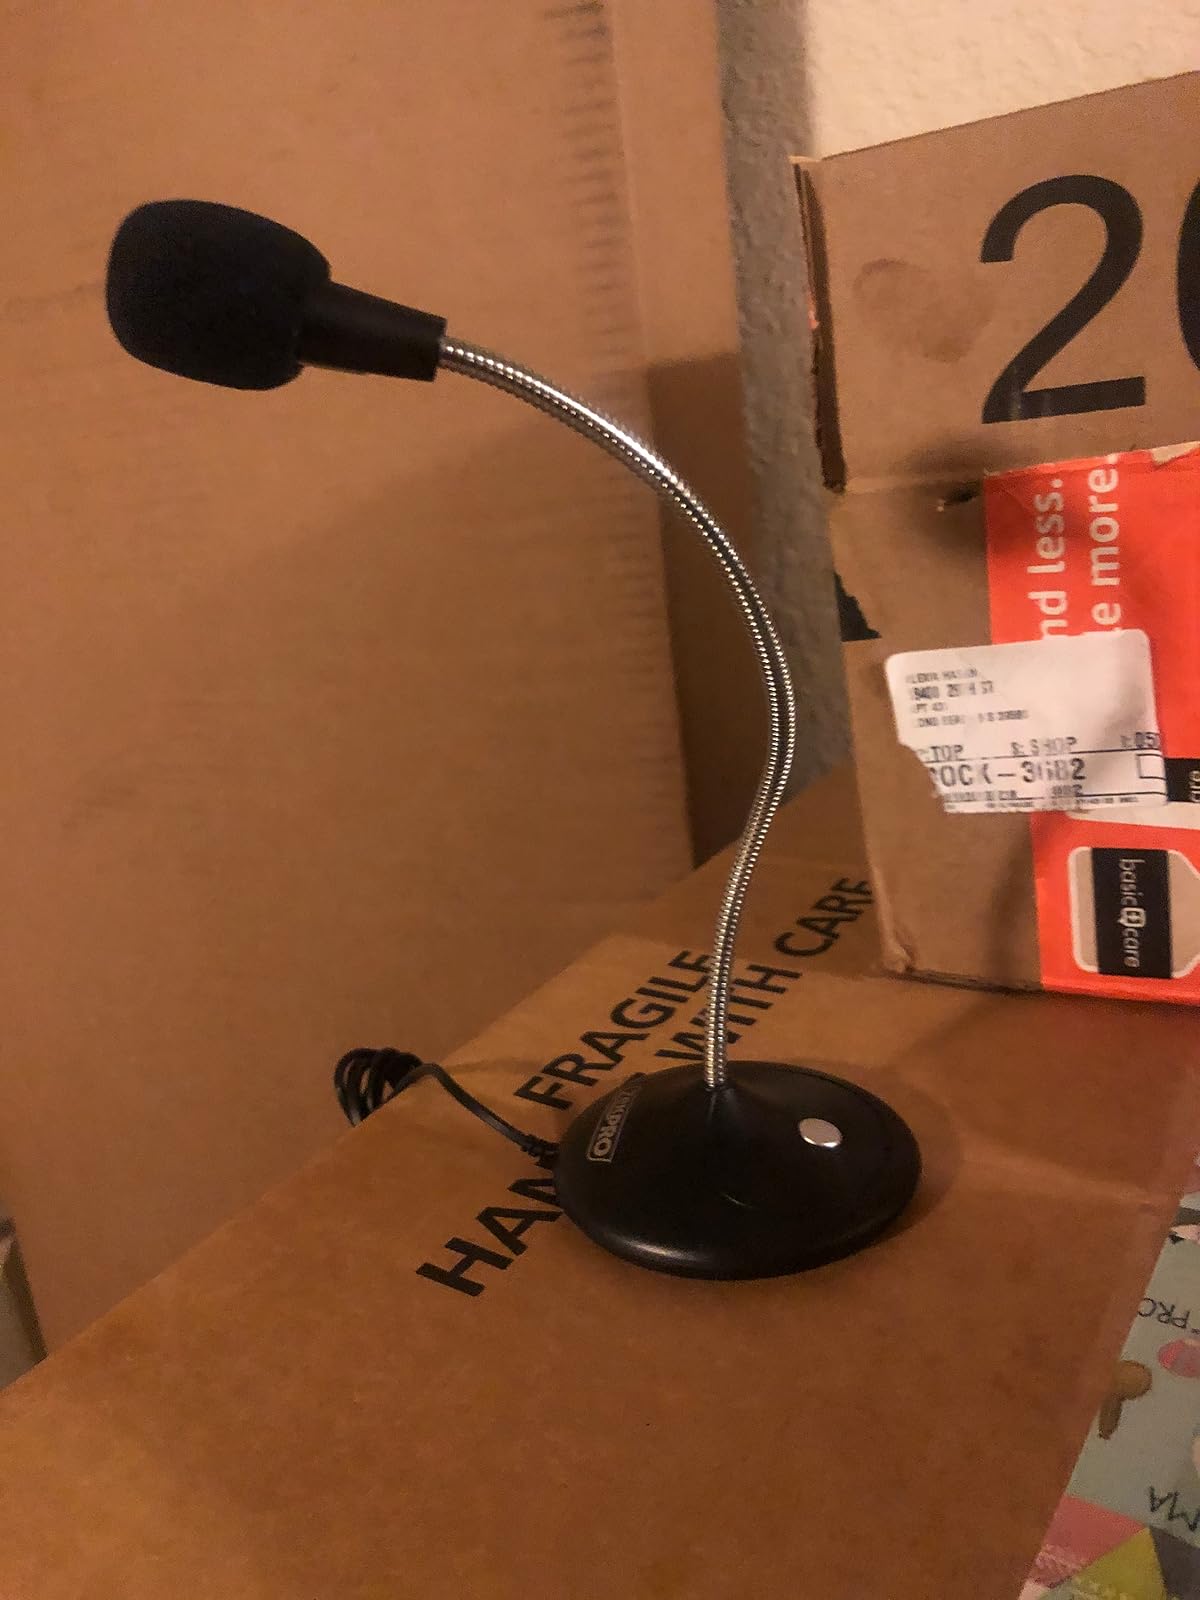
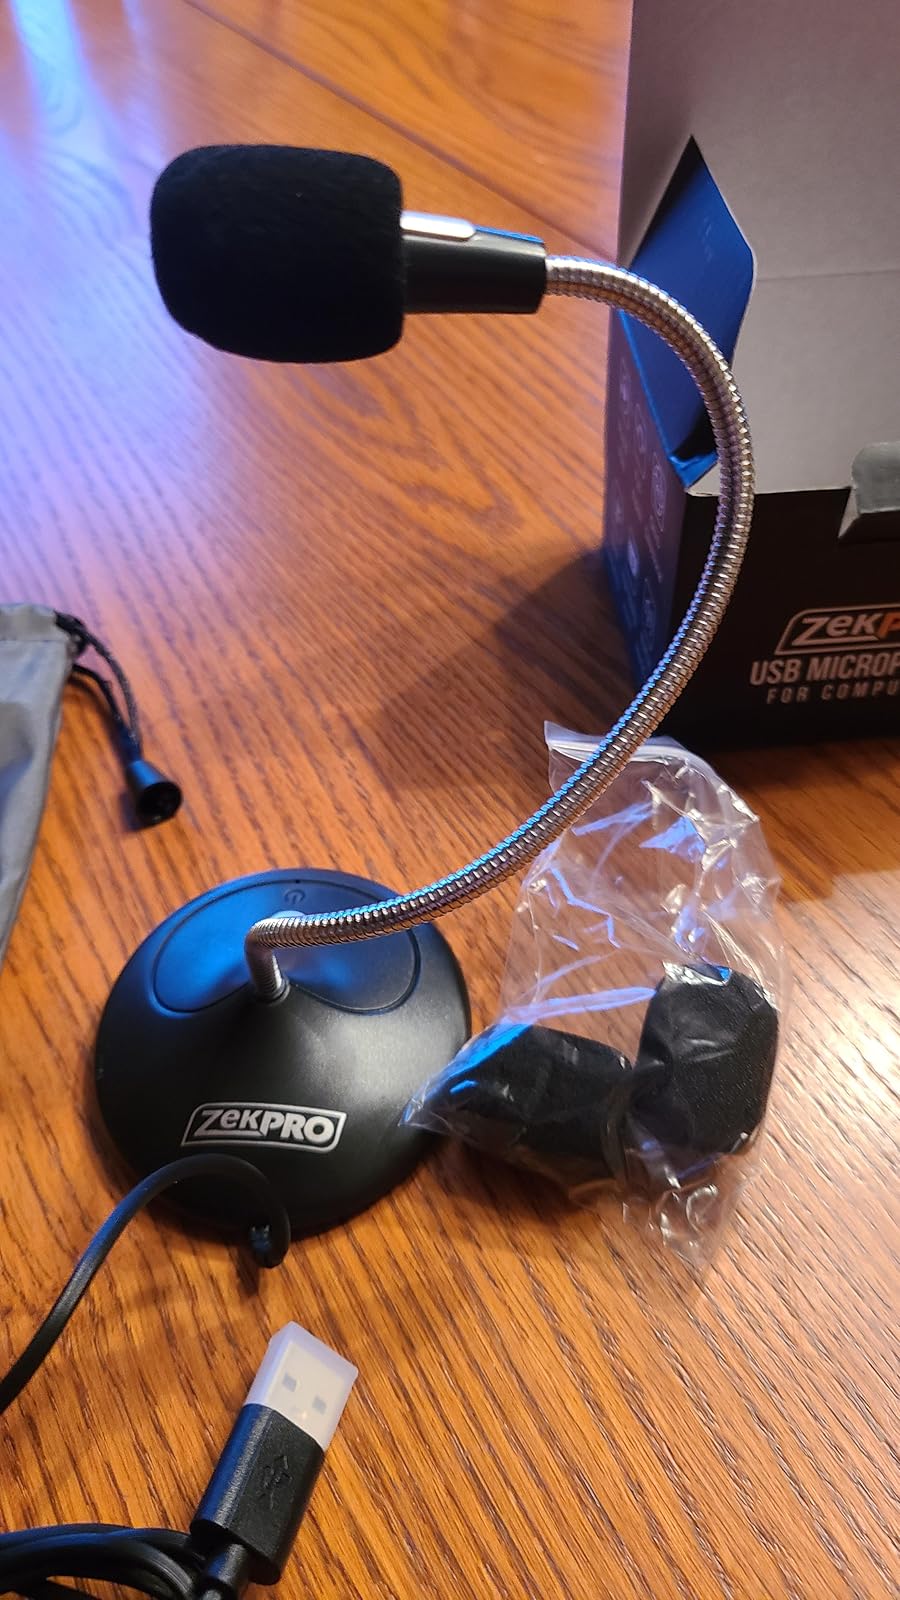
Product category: microphone
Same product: yes